Michael Capponi

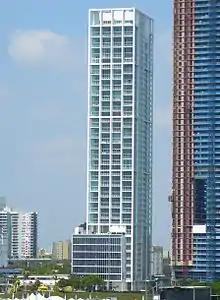
Ten Museum Park in Miami

In the 1980s, he promoted roving parties that attracted the attendance of rich locals and celebrities. He is considered one of the most successful nightlight pioneers in Miami. Capponi also worked as a developer alongside Gregg Covin. Together, they used the parties to promote real estate projects in the area to celebrities and wealthy investors. Capponi's contributions to South Beach's development continued into the 1990s. With Covin, Armin Mattli, and Chad Oppenheim, Capponi in 2004 became one of the co-developers of Ten Museum Park, a 50-story, 200-unit building in downtown.